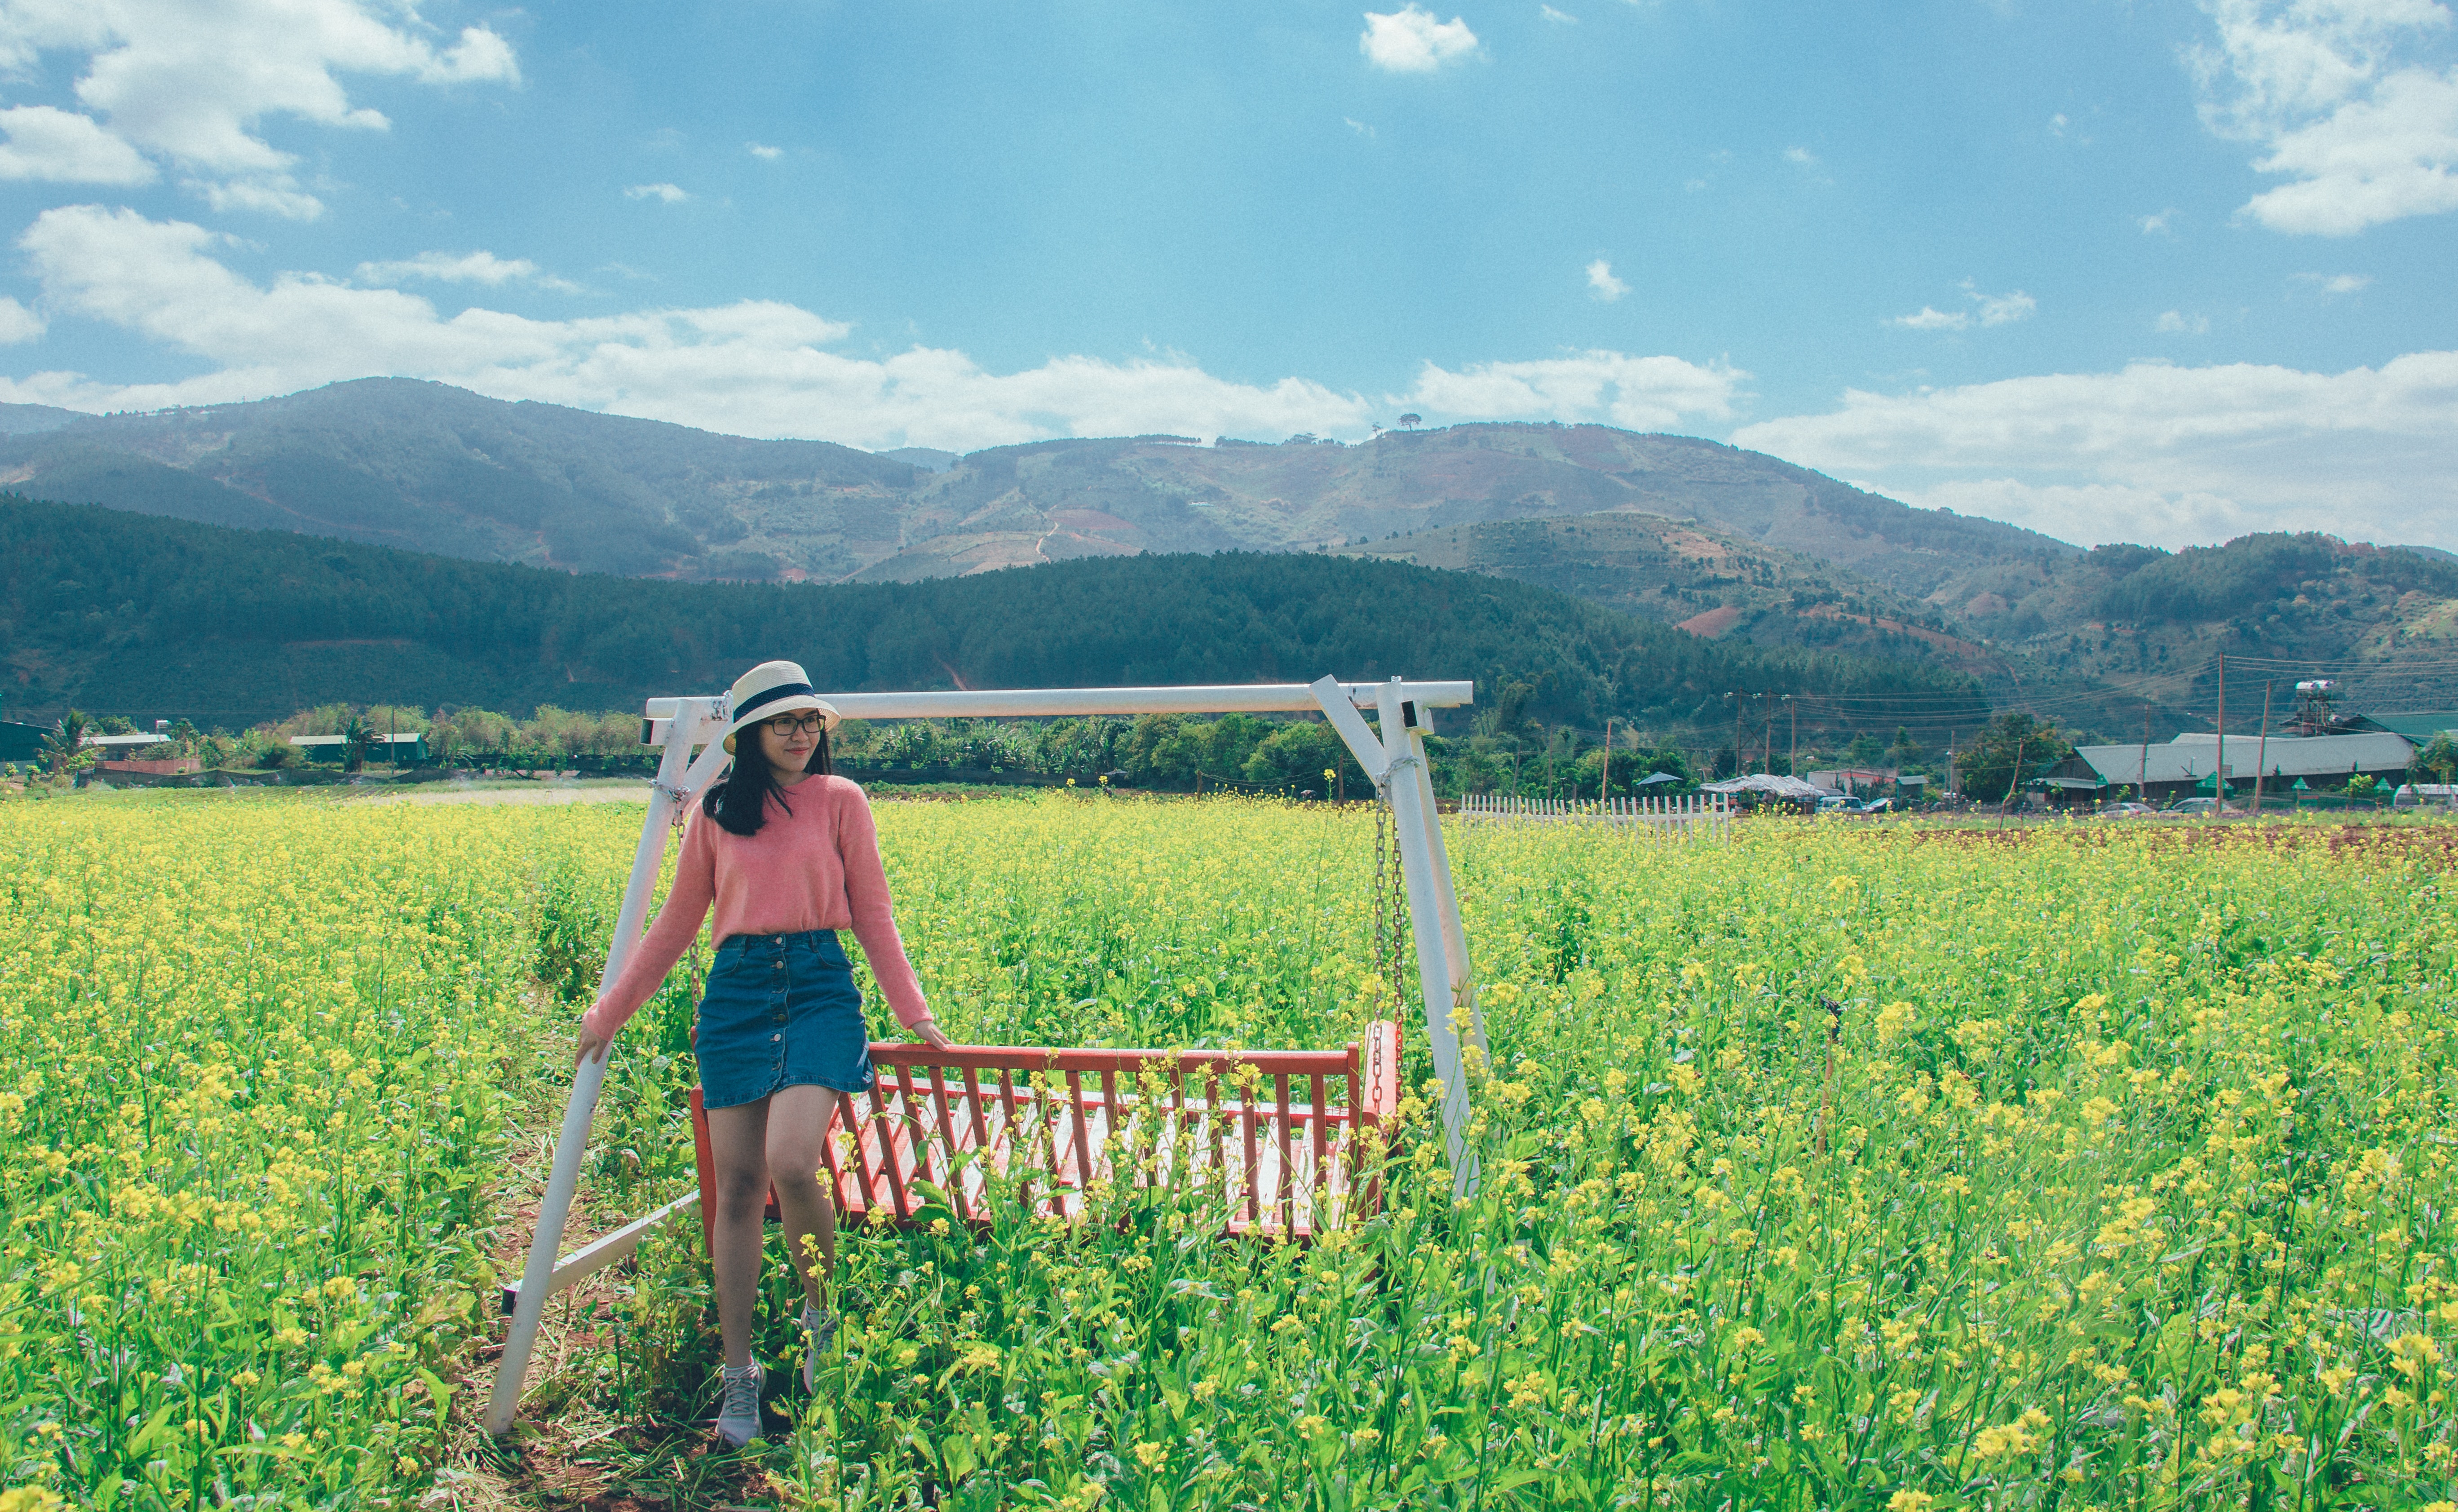
People in nature, grassland, field, sky, grass, yellow, farm, mountain, rural area, summer, meadow, plant, hill station, spring, pasture, hill, agriculture, flower, cloud, vacation, landscape, wildflower, crop, happy, paddy field, leisure, plain, mountain range, tourism